Rhinanthus minor

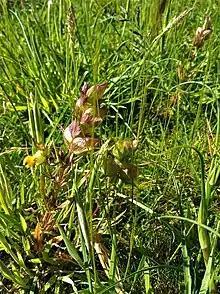
Yellow rattle plants with flowers and seed capsules

Yellow rattle is a herbaceous annual plant that resembles the larger greater yellow rattle ("Rhinanthus angustifolius"). The plant grows to up to tall, with opposite, simple leaves measuring × .